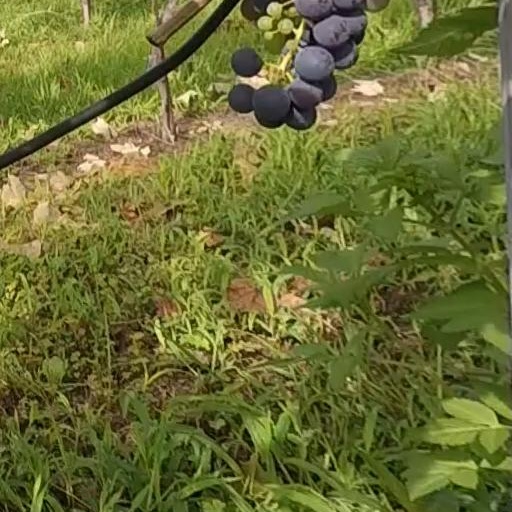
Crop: grape